Fancy cancel

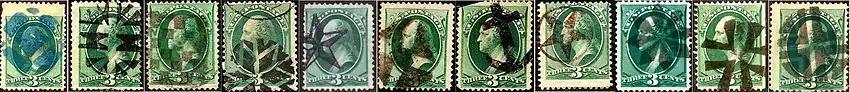

The era of fancy cancels came to an end in the 1890s, when the Post Office Department issued new regulations standardizing the form of cancellations.